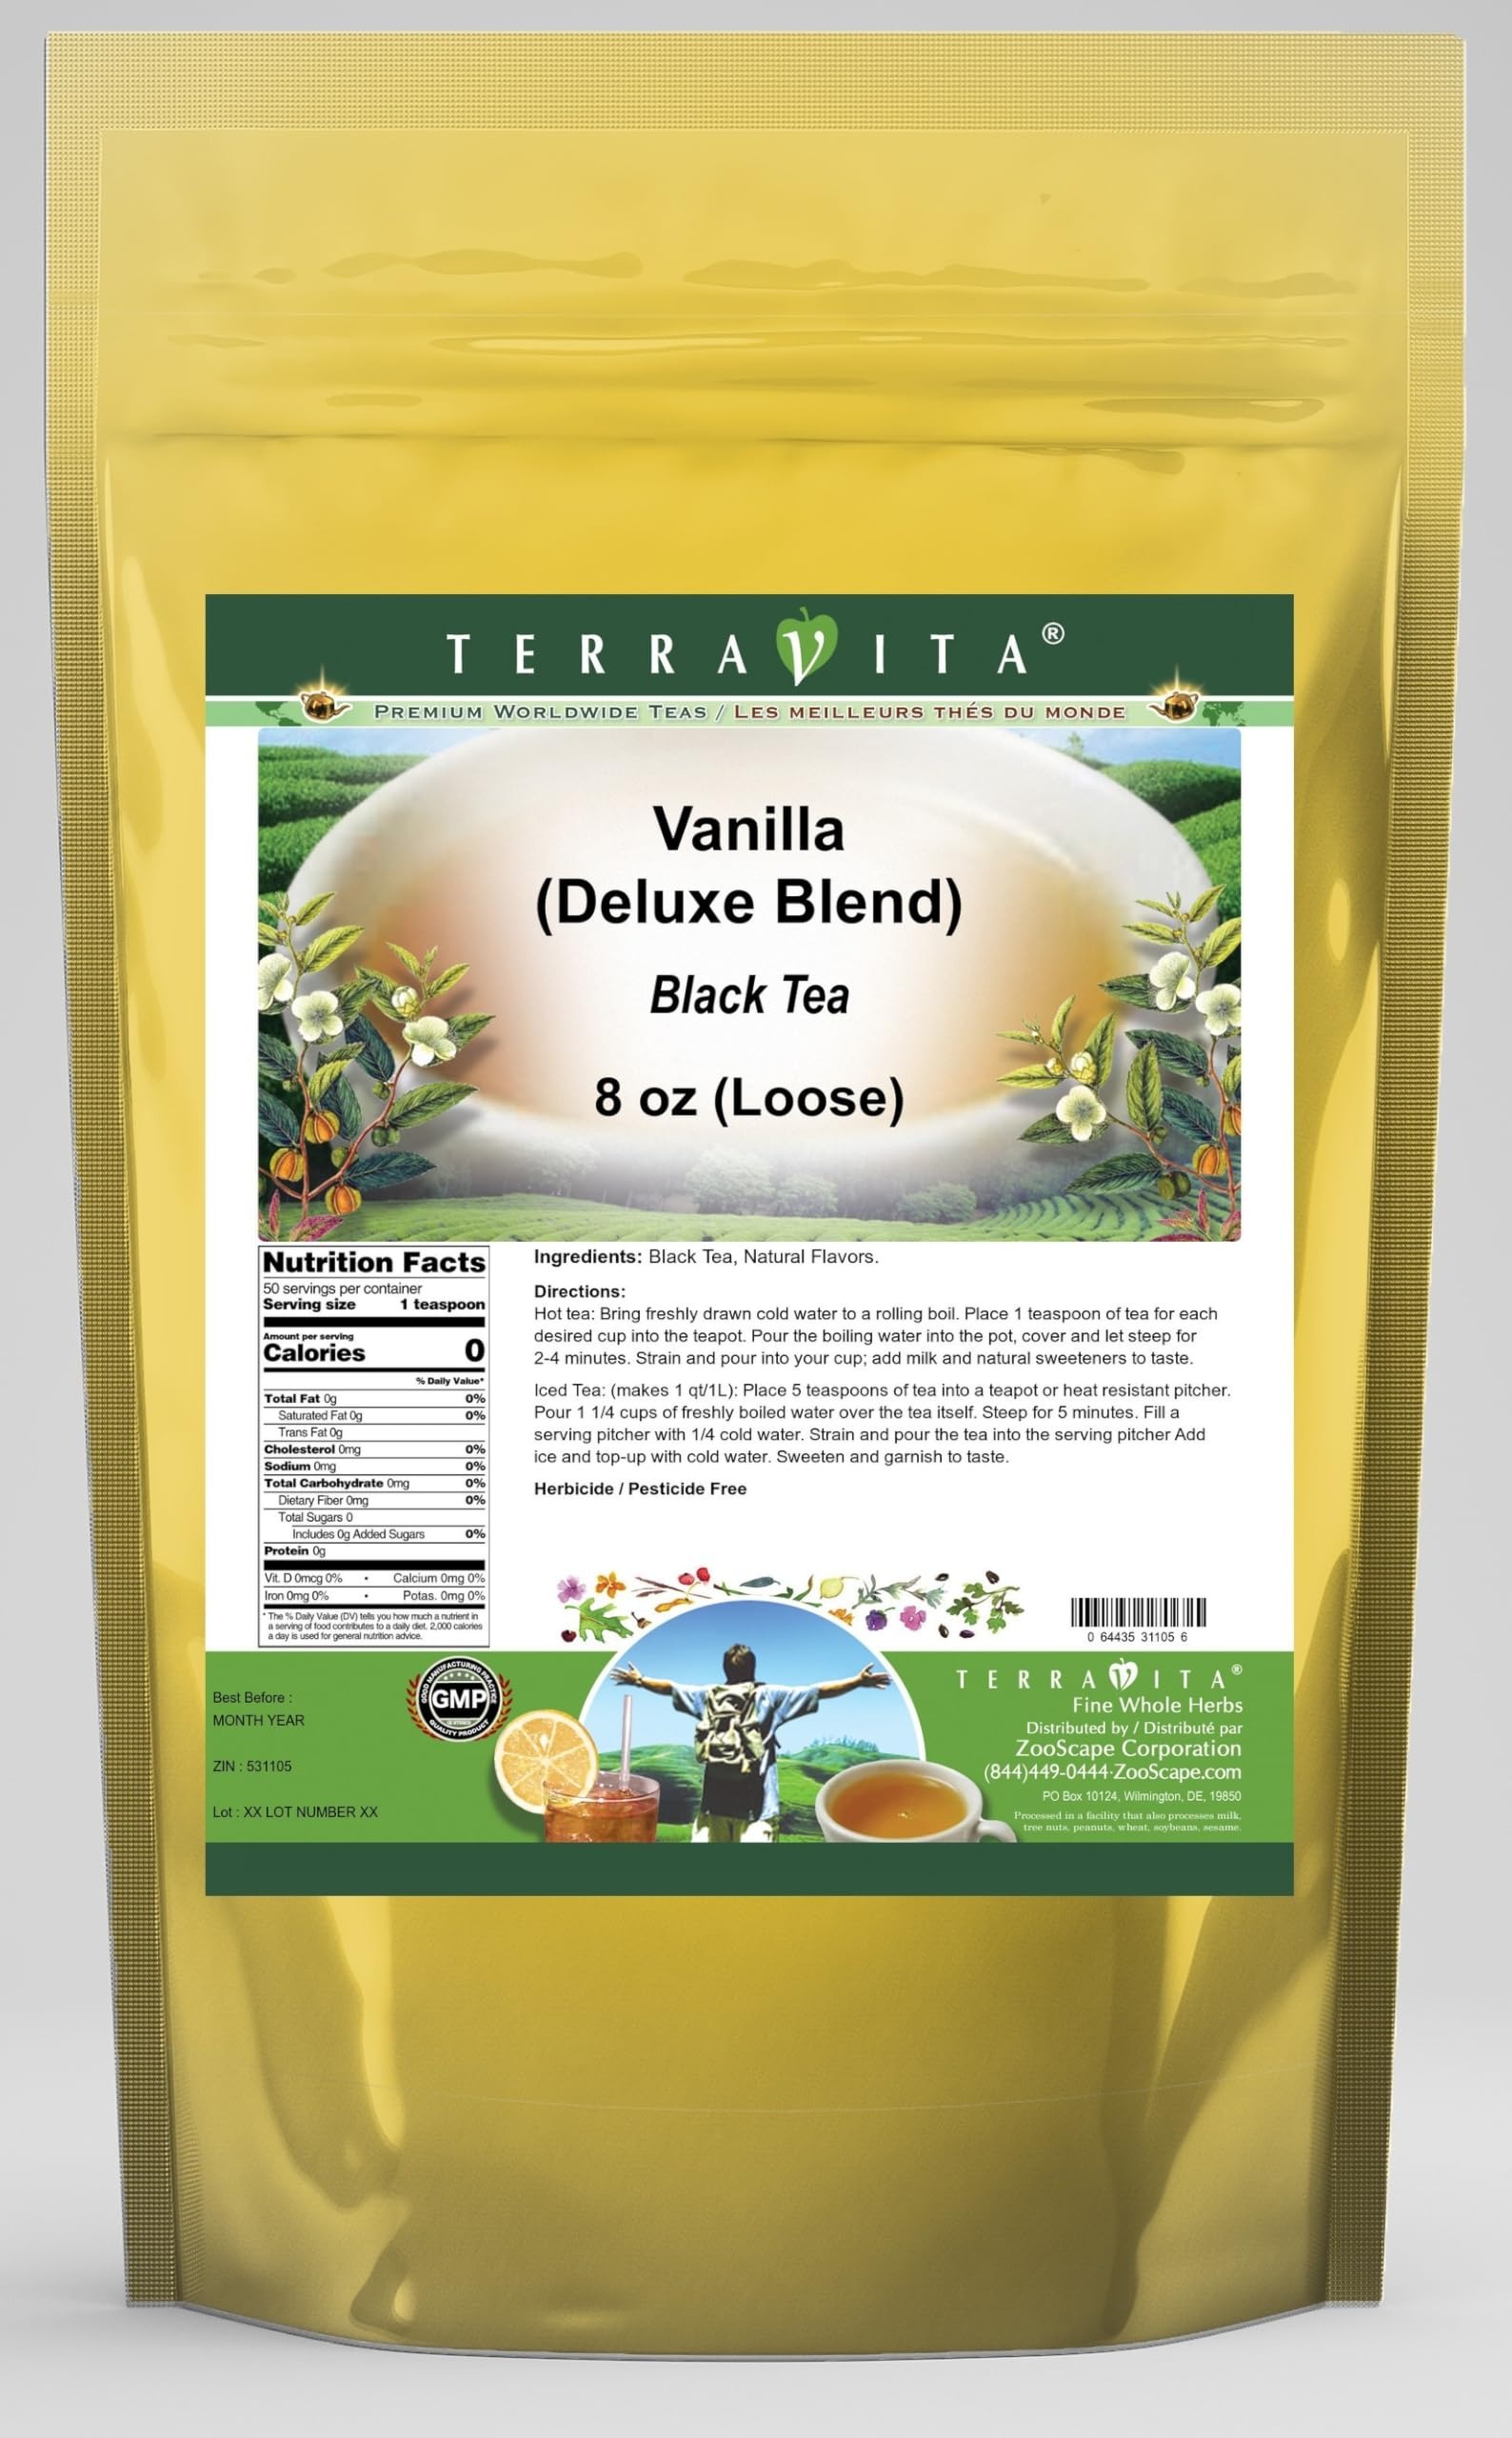
Item Name: Vanilla Black Tea (Loose) (Deluxe Blend) (8 oz, ZIN: 531105) - 3 Pack
Bullet Point 1: Our Vanilla Black Tea (Deluxe Blend) is a scrumptuous flavored Black tea that has a refreshing taste that will impress you! - Ingredients: Black tea and natural vanilla flavor.
Bullet Point 2: No fillers.
Bullet Point 3: Manufacturer: TerraVita
Bullet Point 4: Size: 8 oz
Bullet Point 5: Loose Leaf Black Tea - Packed in a convenient upright pouch!
Product Description: Our Vanilla Black Tea (Deluxe Blend) is a scrumptuous flavored Black tea that has a refreshing taste that will impress you! - Ingredients: Black tea and natural vanilla flavor. - Hot tea brewing method: Bring freshly drawn cold water to a rolling boil. Place 1 teaspoon of tea for each desired cup into the teapot. Pour the boiling water into the pot, cover and let steep for 2-4 minutes. Strain and pour into your cup; add milk and natural sweeteners to taste. - Iced tea brewing method: (to make 1 liter/quart): Place 5 teaspoons of tea into a teapot or heat resistant pitcher. Pour 1 1/4 cups of freshly boiled water over the tea itself. Steep for 5 minutes. Fill a serving pitcher with 1/4 cold water. Strain and pour the tea into the serving pitcher Add ice and top-up with cold water. Sweeten and garnish to taste. - TerraVita is an exclusive line of premium-quality, natural source products that use only the finest, purest and most potent ingredients found around the world. TerraVita is hallmarked by the highest possible standards of purity, potency, stability and freshness. All of our products are prepared with the highest elements of quality control, from raw materials through the entire manufacturing process, up to and including the moment that the bottles or bags are sealed for freshness and shipped out to you. Our highest possible standards are certified by independent laboratories and backed by our personal guarantee. - TerraVita exists to meet and ensure your family's health and wellness without the harmful effects of chemicals and health products. We strive to make all of our products affordable and reliable and are constantly searching the market to maintain our affordability and to look for new ways to serve you and the ones you love. TerraVita has become a trusted
Value: 24.0
Unit: Ounce

Price: 67.78